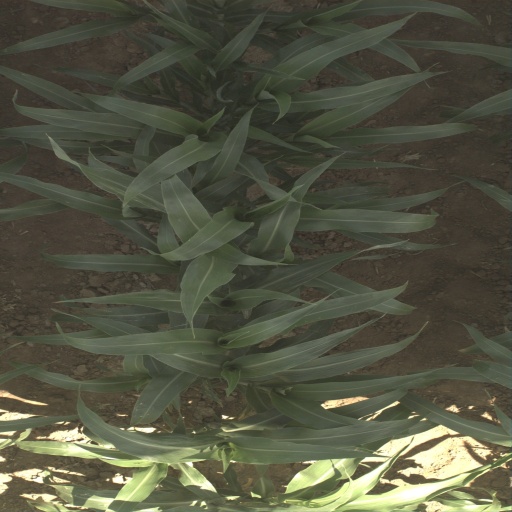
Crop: sorghum